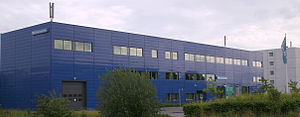
TDC
TDC Erhverscenter
TDC A/S eller TDC Group er en dansk telekommunikationsvirksomhed med rødder tilbage til 1879. I dag er TDC Danmarks største teleselskab med ca. 8,9 millioner kundeforhold inden for telefoni, bredbånd og tv. Hovedkvarteret er beliggende på Teglholmsgade i Københavns Sydhavn. Selvom det primære forretningsfokus er på det danske hjemmemarked, er TDC også repræsenteret som markedsudfordrer i Norge, Sverige og Finland ved forretningsenheden TDC Nordic.